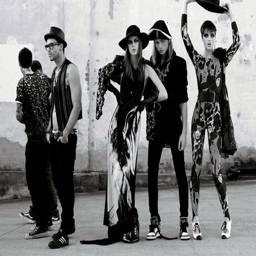
becoming very interested in the photography of person